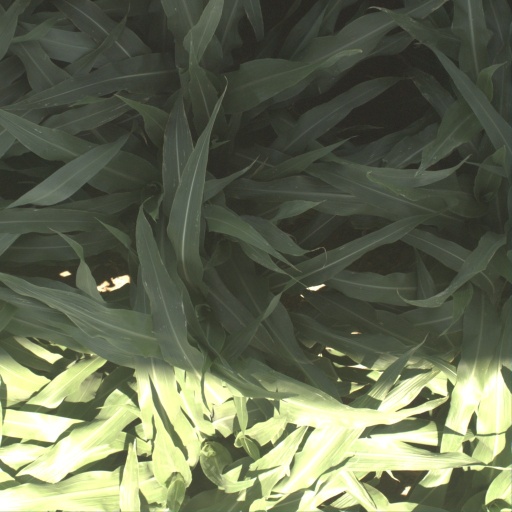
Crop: sorghum